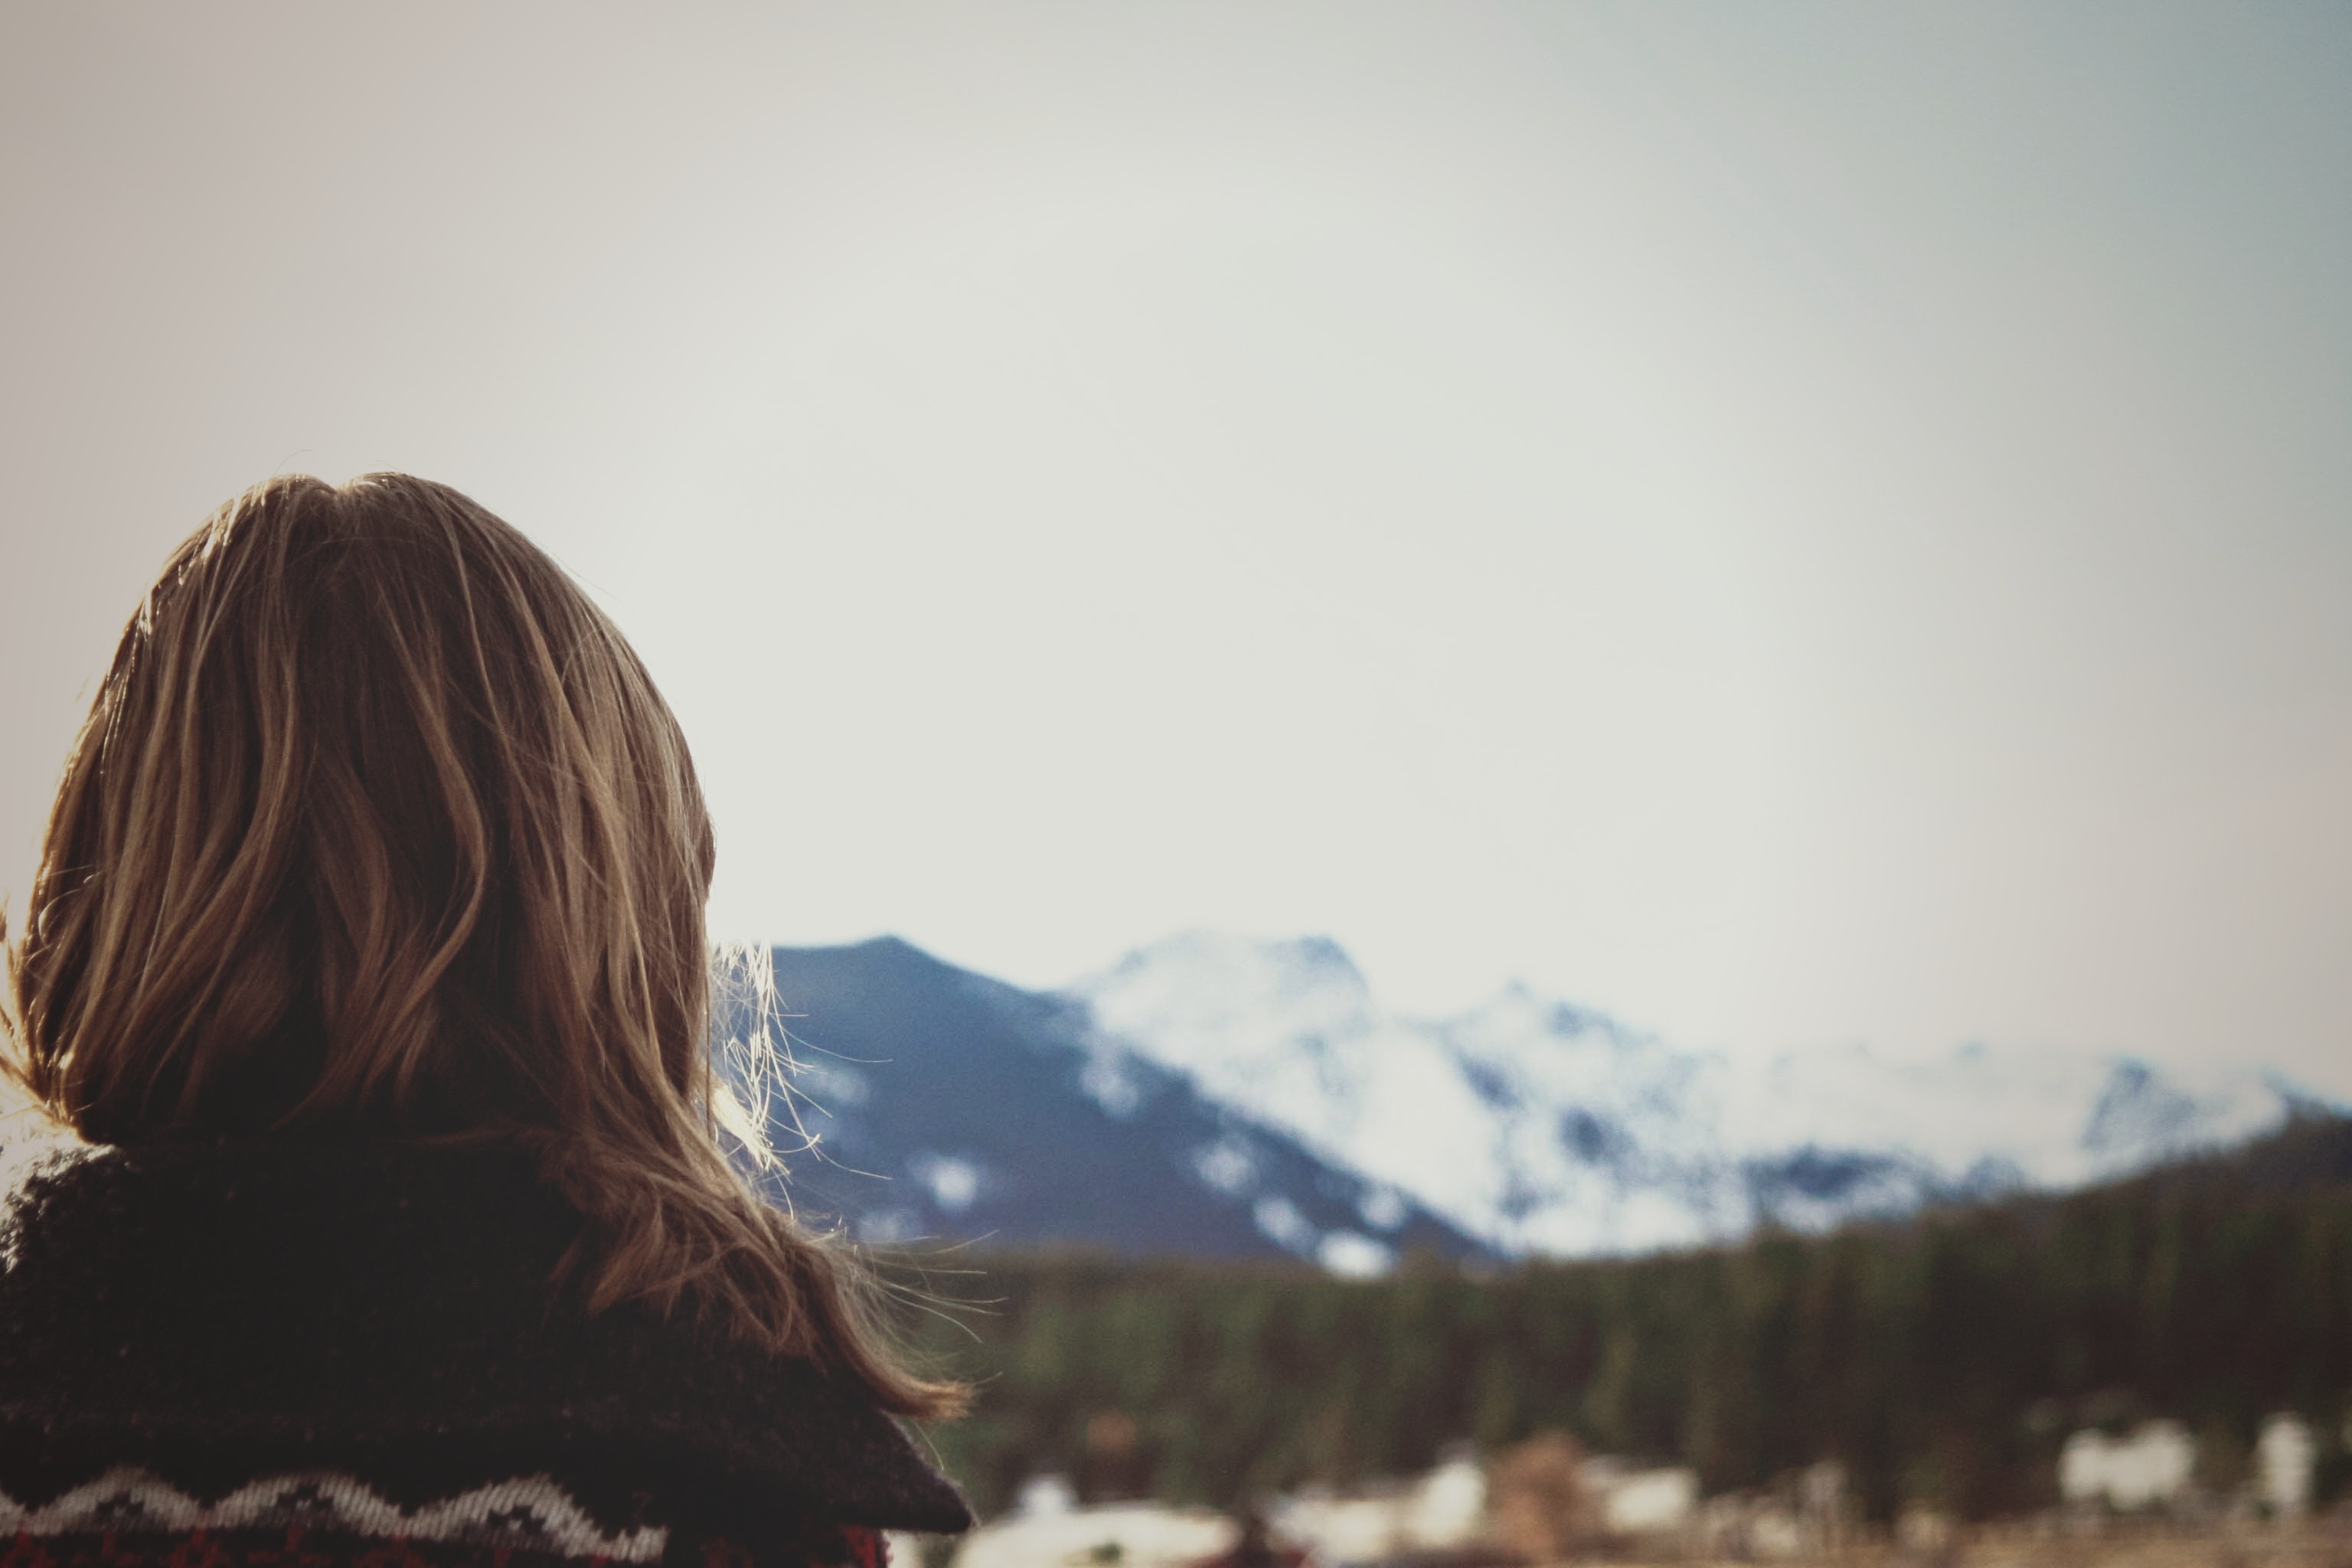
nature, person, snow, winter, woman, hair, hiking, sunlight, morning, view, looking, female, lookout, spring, blonde, season, relaxing, back, head, photograph, moutnains, outddor